All (band)

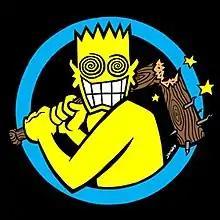
Allroy as drawn by artist Chris Shary

All's mascot is Allroy, a neon bright yellow cartoon character with spiked hair, whorls for eyes, and a large, toothy grin, often depicted engaged in conflict with an anthropomorphic musical note. Allroy was created by bassist Karl Alvarez, based on a caricature he had drawn of guitarist Stephen Egerton for the Descendents' 1987 "FinALL" tour posters. "When they go out on tour, Stephen likes to be the one that drives", said artist Chris Shary. "Well, he'd been up for a while, just pounding coffee, and Karl was in the back, and Stephen just turned back to look at him and it was this crazed [look], like almost the eyes spinning, and the big grin, and so Karl drew that out and that was the FinALL tour drawing. It just kind of went from there and got tweaked a little bit, and there was Allroy." Meant to be All's equivalent to the Descendents' Milo character, Allroy is "representative of all things Allular", said Alvarez, adding "I swear to God I'd never seen "The Simpsons" when I drew that design", noting the character's resemblance to Bart Simpson (the Simpson family characters debuted April 19, 1987, on "The Tracey Ullman Show", while Allroy debuted a year later on the cover of All's debut album "Allroy Sez").